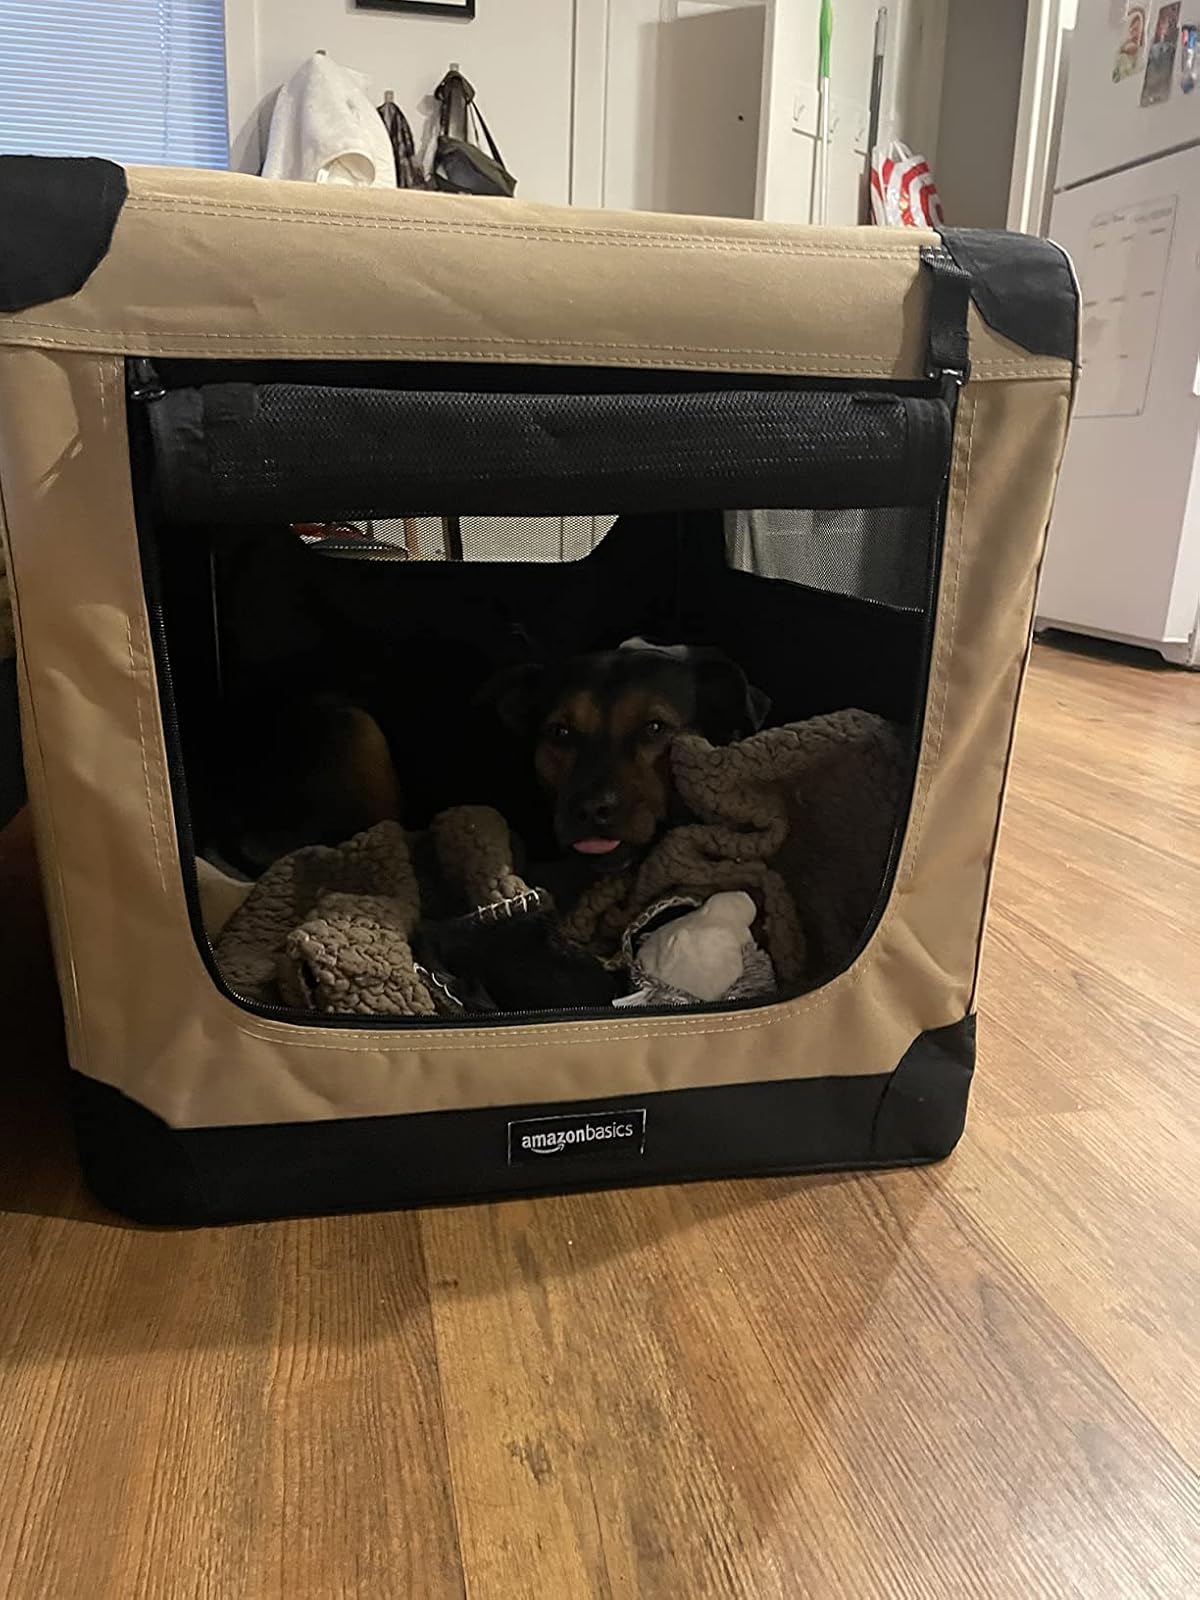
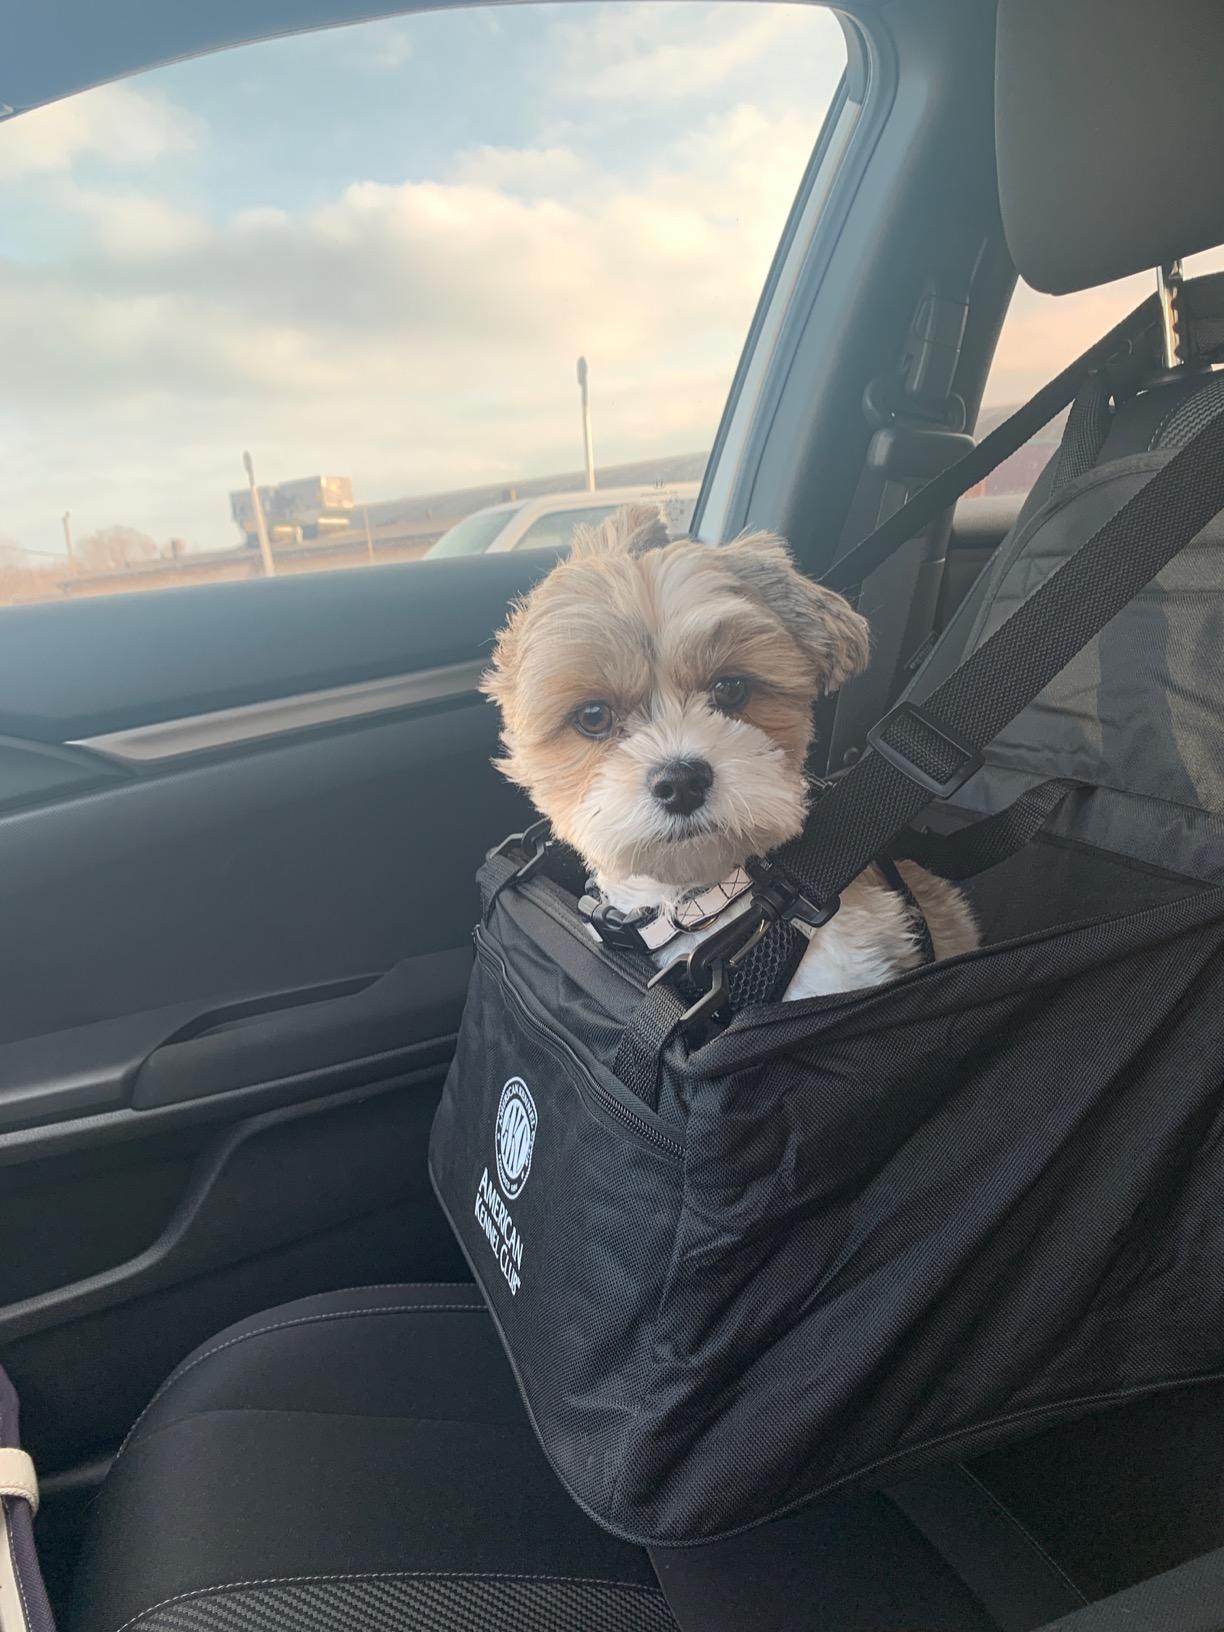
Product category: items_kennel
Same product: no